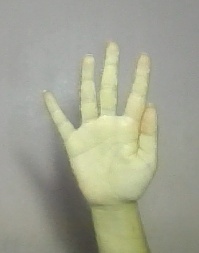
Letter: sheen